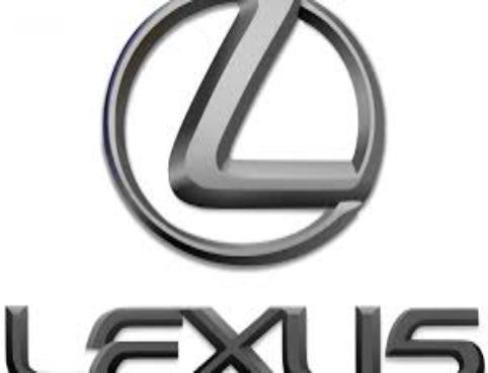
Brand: lexus-1
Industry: Transportation